Jonathan Edwards (Washington & Jefferson College)

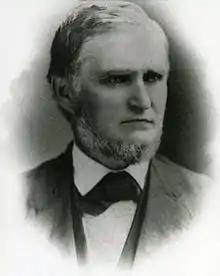

Jonathan Edwards (1817–1891) was the sixth president of Hanover College and the first president of Washington & Jefferson College following the union of Washington College and Jefferson College.